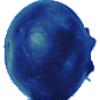
Label: Huckleberry 1